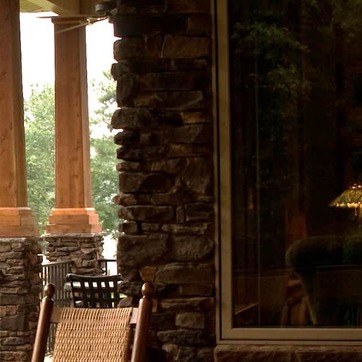
Material: stone